Carland Cross

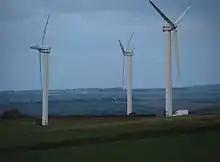
Carland Cross windfarm

"Carland Cross wind farm" is to the north of the A30 with road access from the roundabout. It is the second oldest windfarm in the UK after Delabole, and was built in 1992. It originally had 15 turbines manufactured by Vestas each with a capacity of 400kW. Plans by the Spanish-owned operator, Scottish Power, to upgrade and expand the wind farm to 20MW were opposed by a local pressure group called RATS (Residents Against Turbines). However, the repowering was approved in May 2012 and the new windfarm was officially opened in October 2013 with the 10 new Gamesa turbines having a capacity of 2MW each.